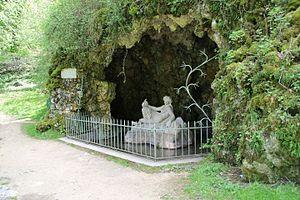
La Source de la Seine à Source-Seine, France